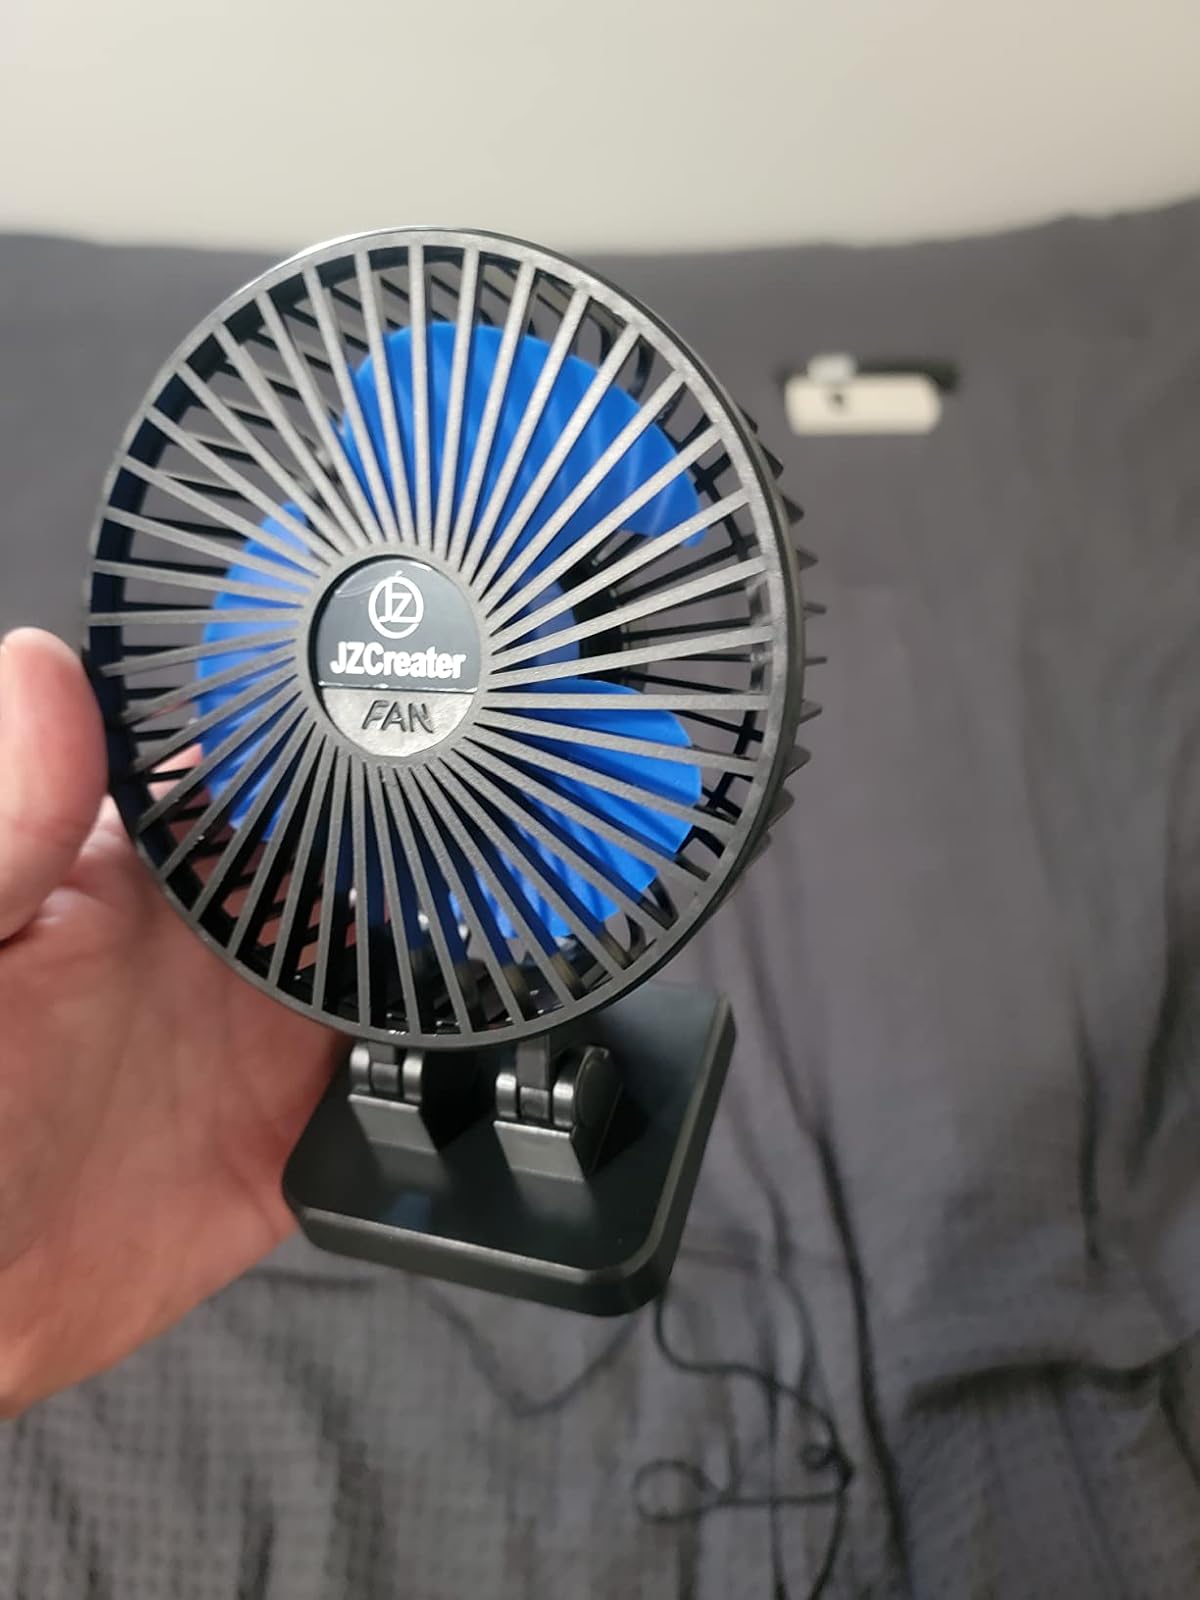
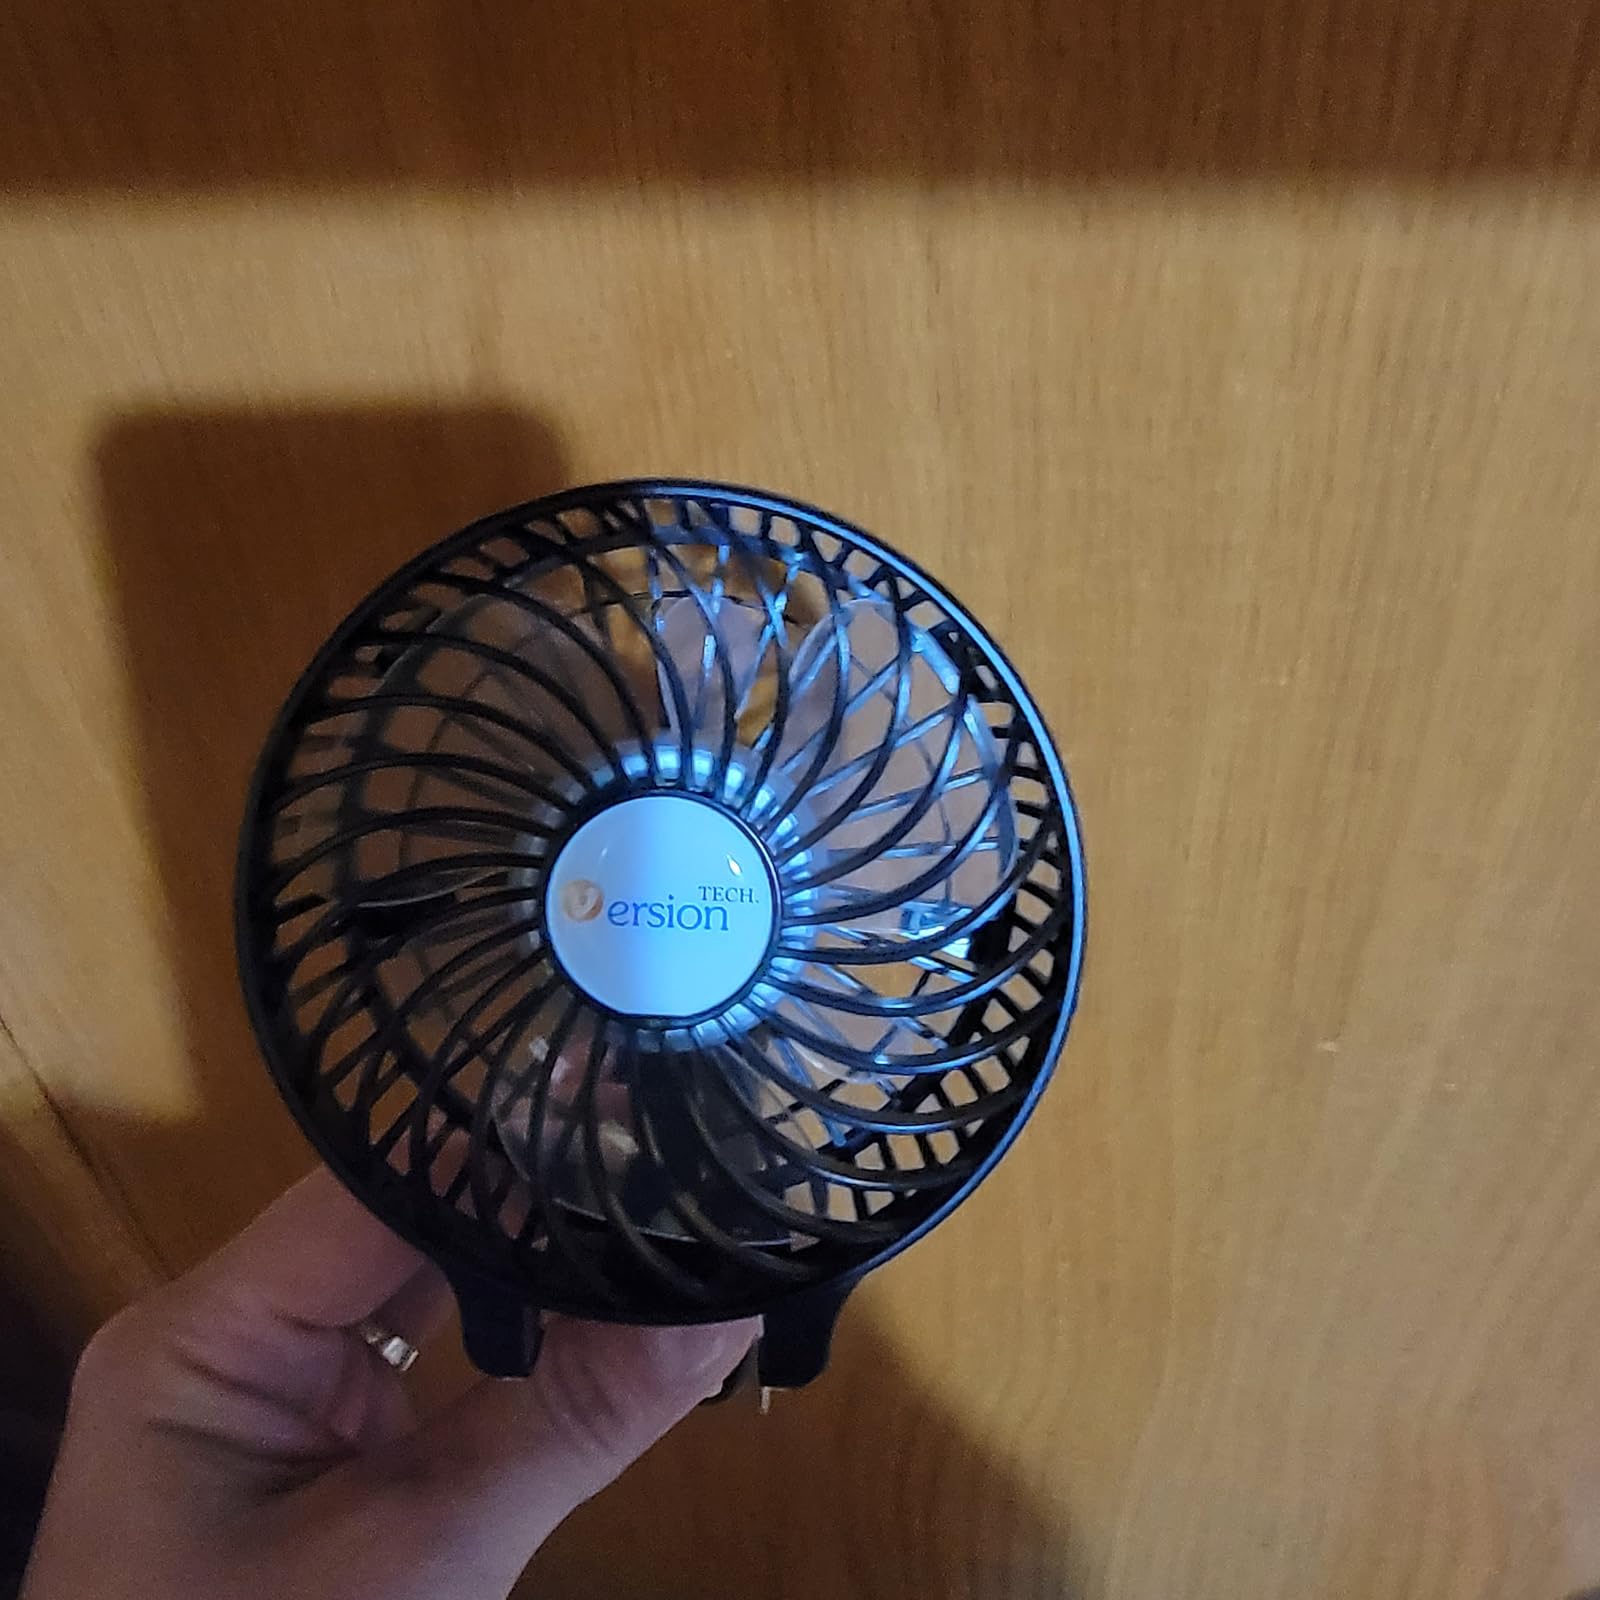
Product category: fan
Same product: no